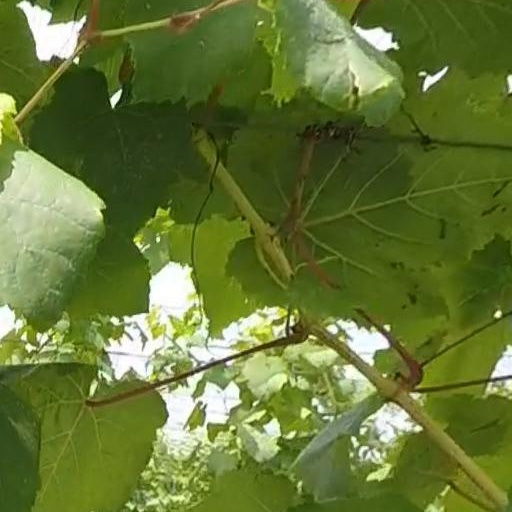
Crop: grape